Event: Nepal Earthquake
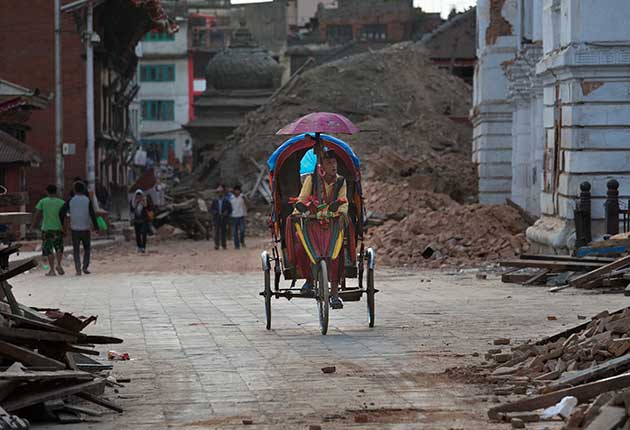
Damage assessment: damage